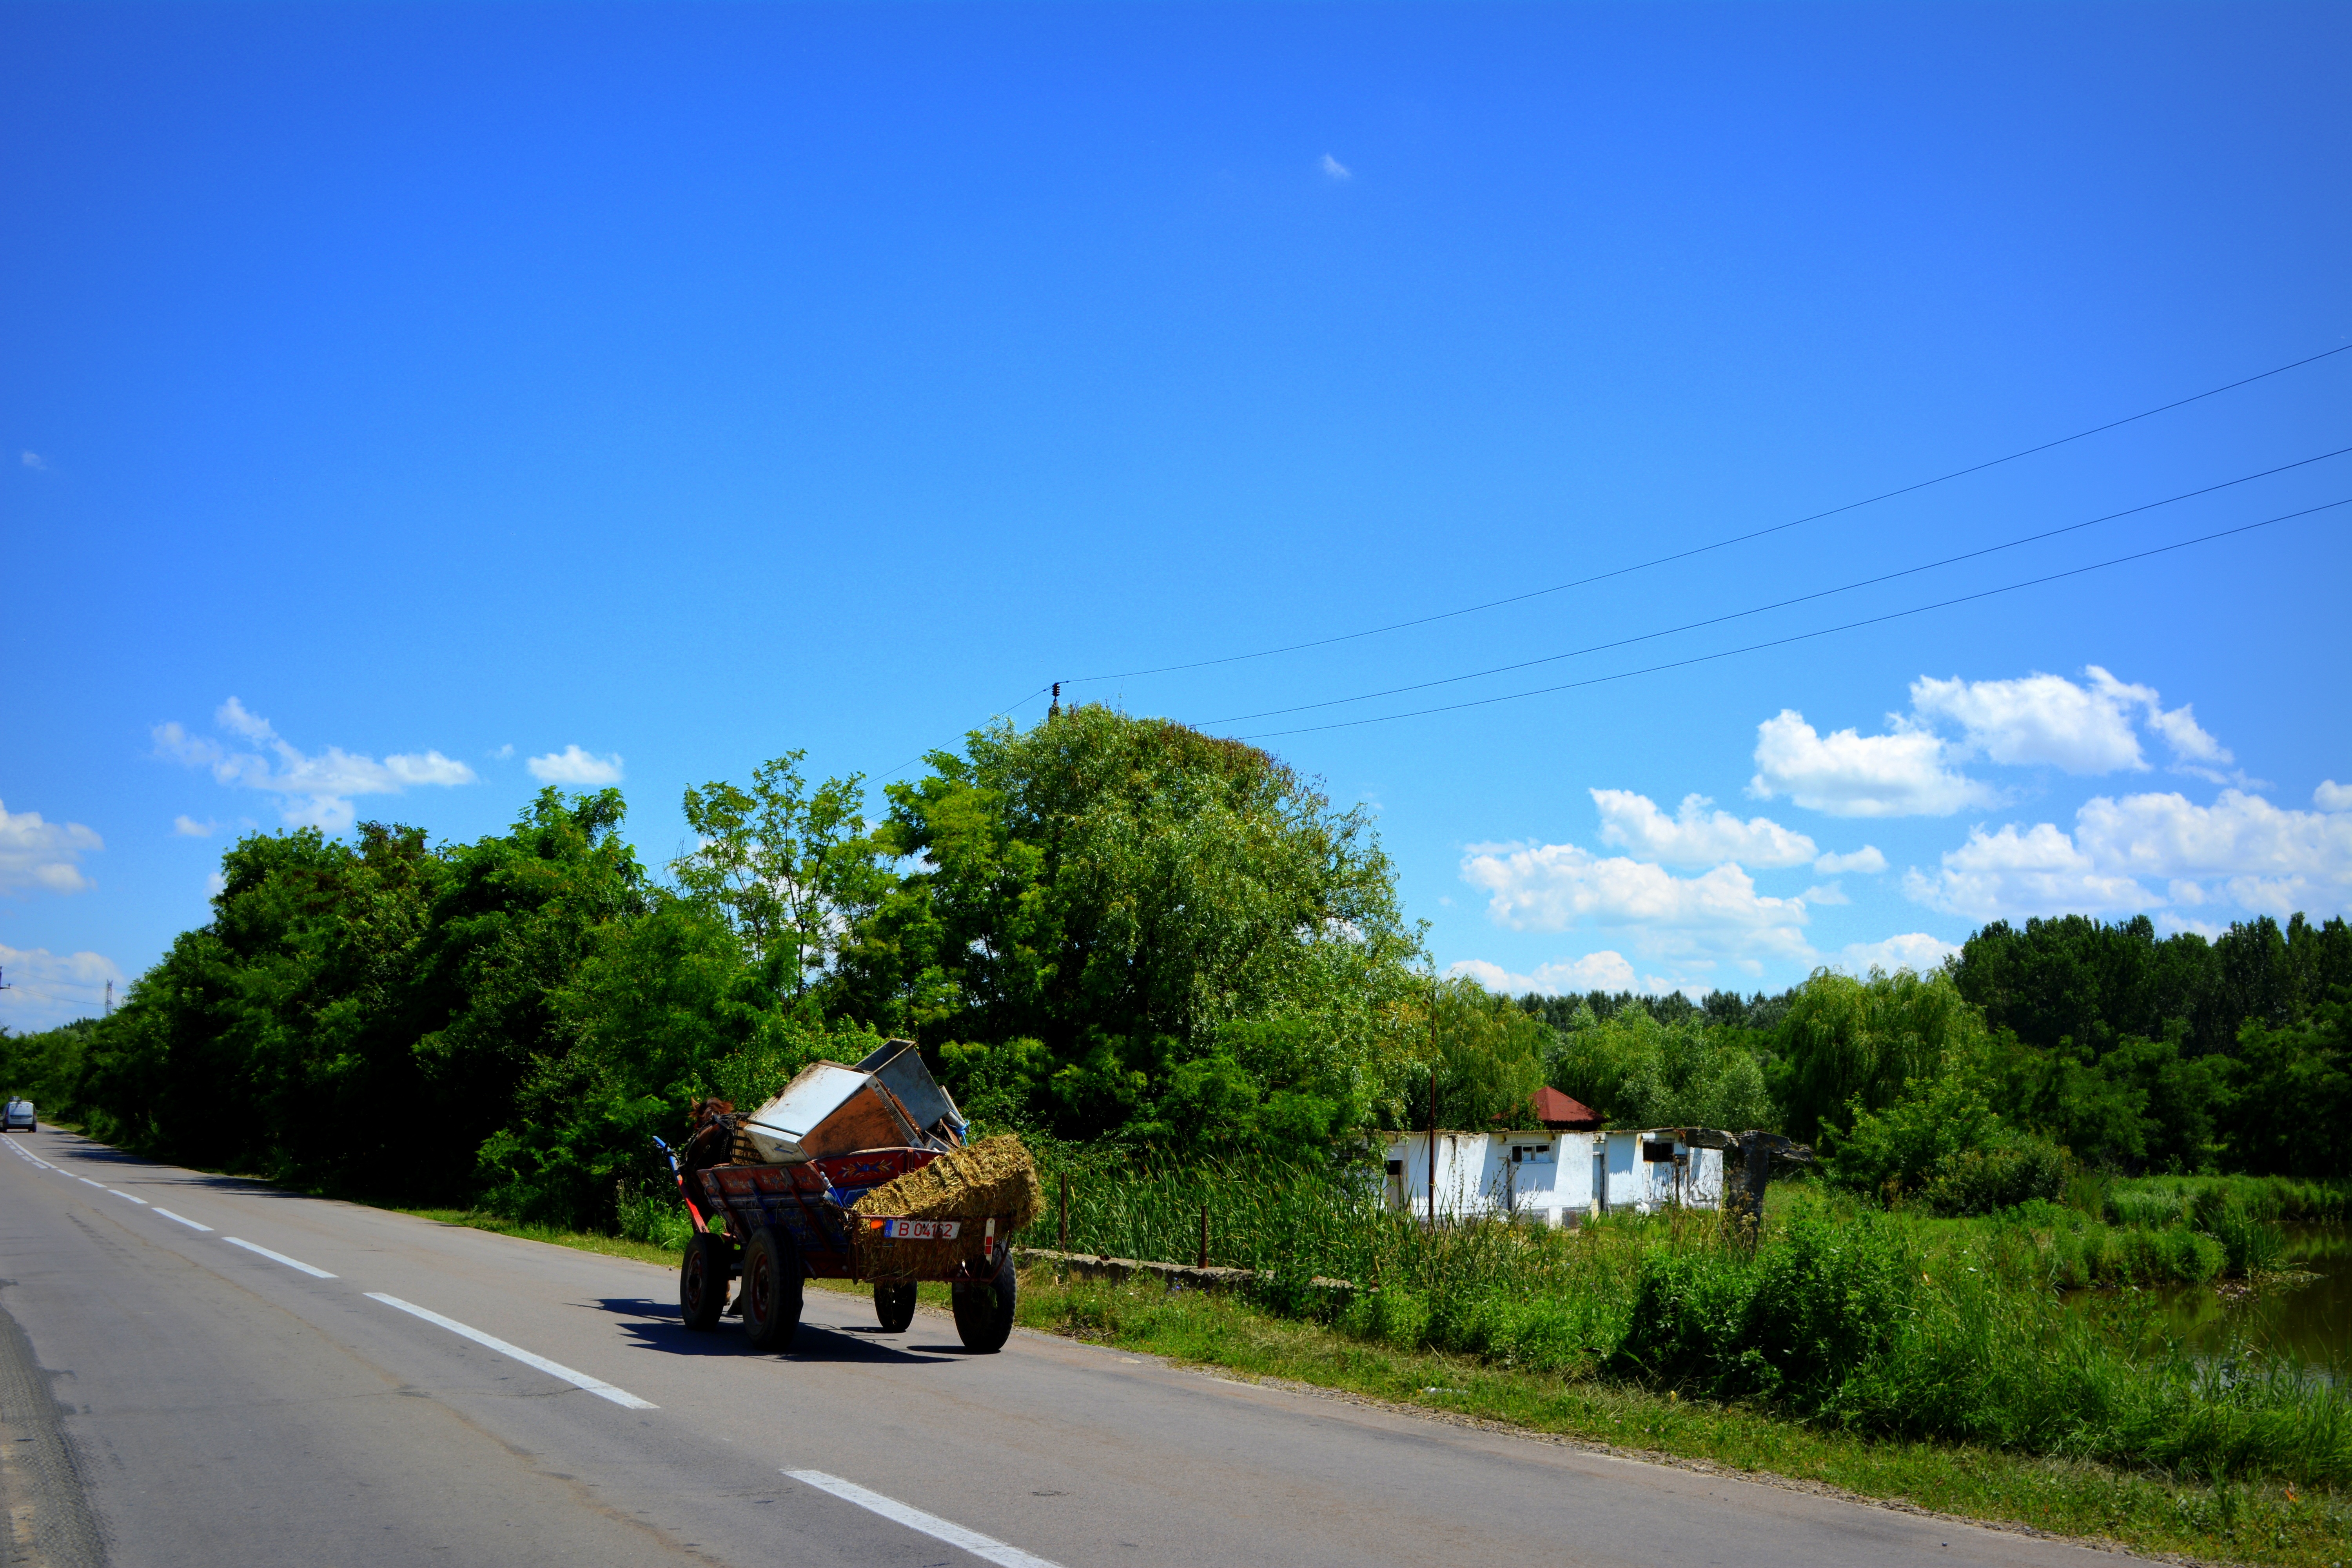
landscape, tree, grass, horizon, cloud, sky, road, street, field, cart, hill, highway, village, horse, agriculture, road trip, infrastructure, rural area, residential area